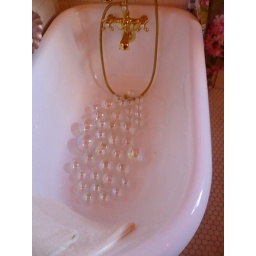
Iridescent balls in the bathtub